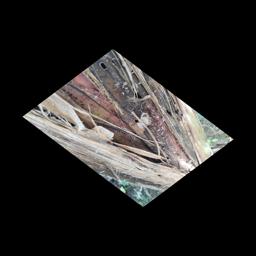
Label: BACTERIAL SOFT ROT